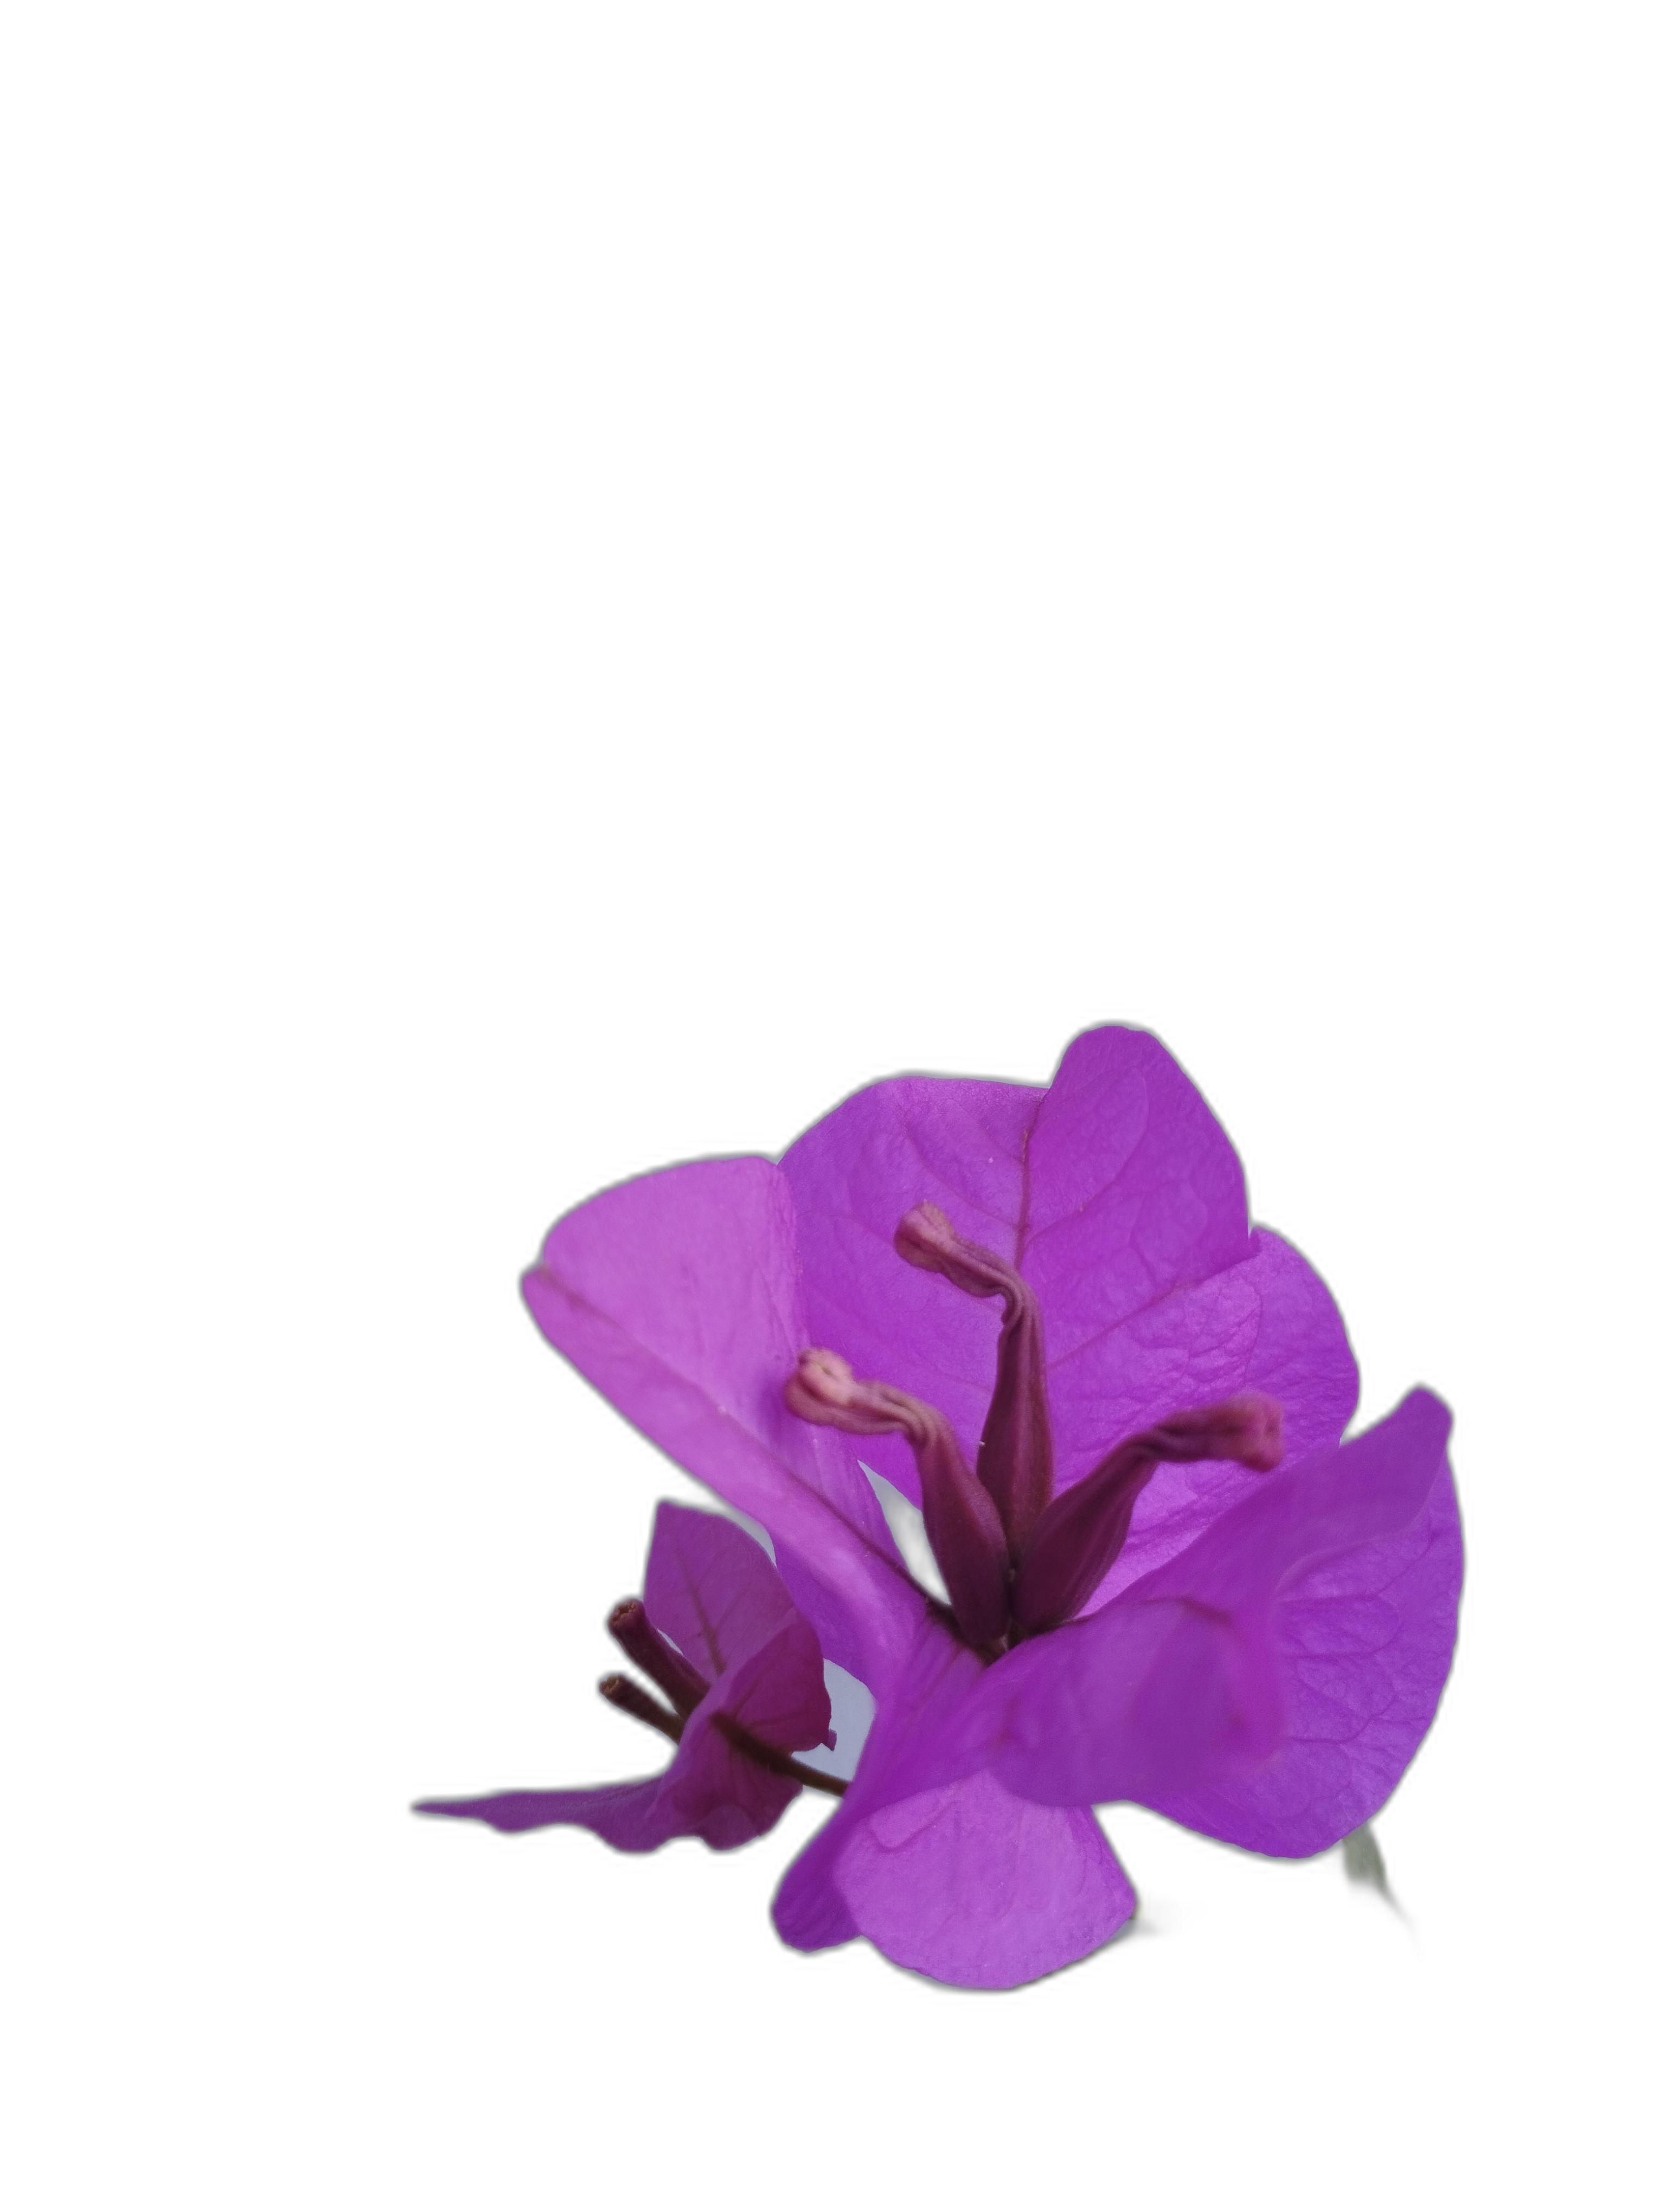
Label: Bougainvillea